Battle of Gettysburg, first day

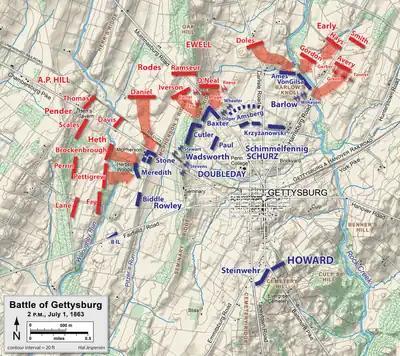
Rodes, Heth, and Early attack, 2:00–4:00 p.m.

In the afternoon, there was fighting both west (Hill's Corps renewing their attacks on the I Corps) and north (Ewell's Corps attacking the I and XI Corps) of Gettysburg. Ewell, on Oak Hill with Rodes, saw Howard's troops deploying before him, and he interpreted this as the start of an attack and implicit permission to set aside Gen. Lee's order not to bring about a general engagement.